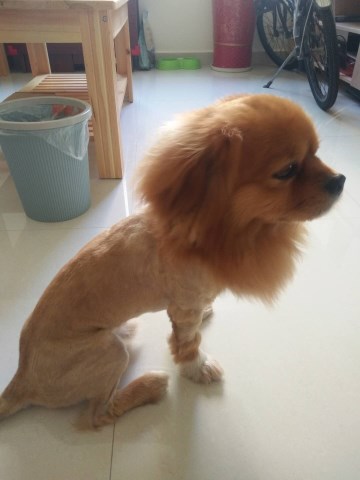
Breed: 1936-n000005-Pomeranian